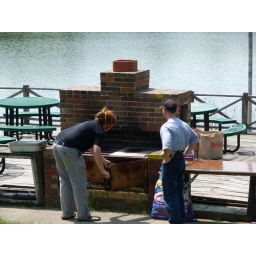
Grilling burgers and hot dogs - lake in background